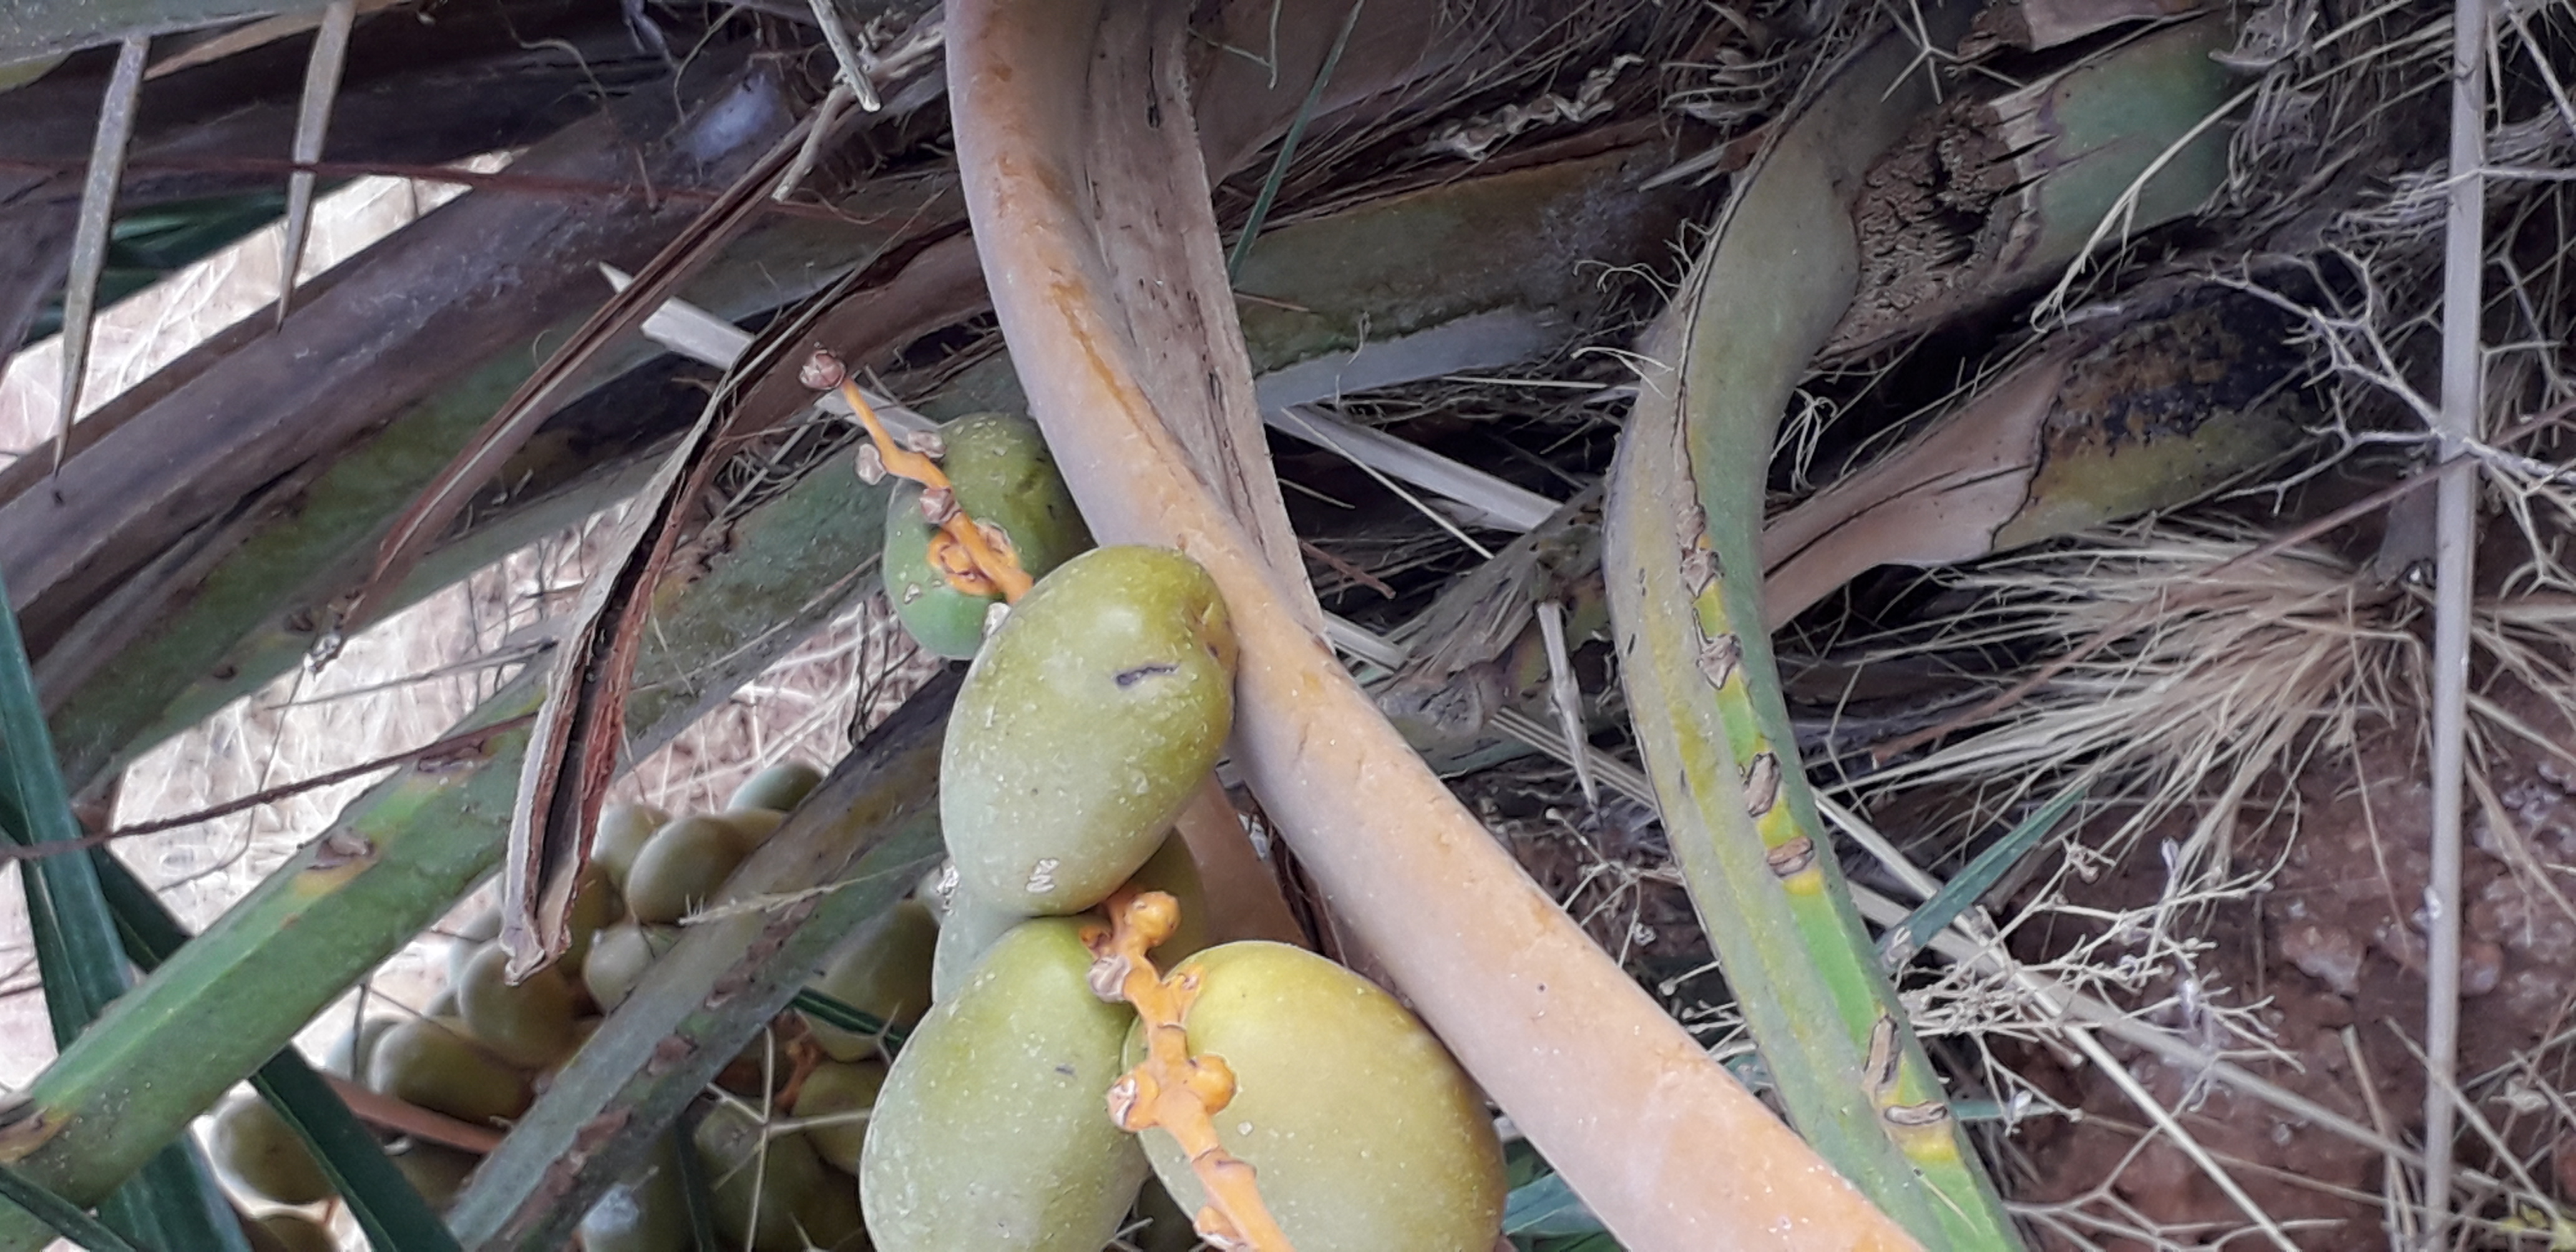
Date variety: Boufagous